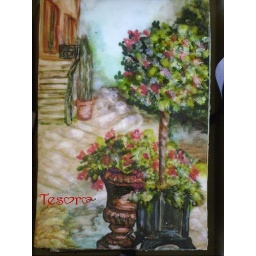
flower pots cake in a box